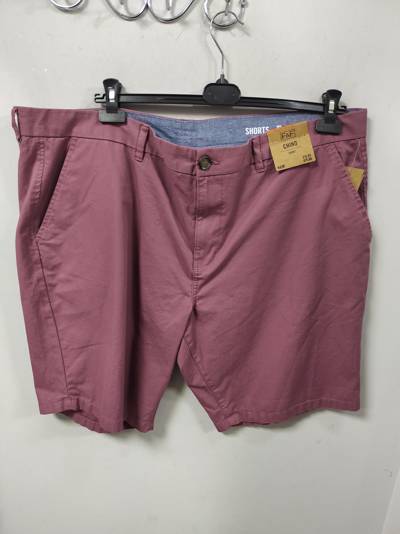
Waste category: clothes